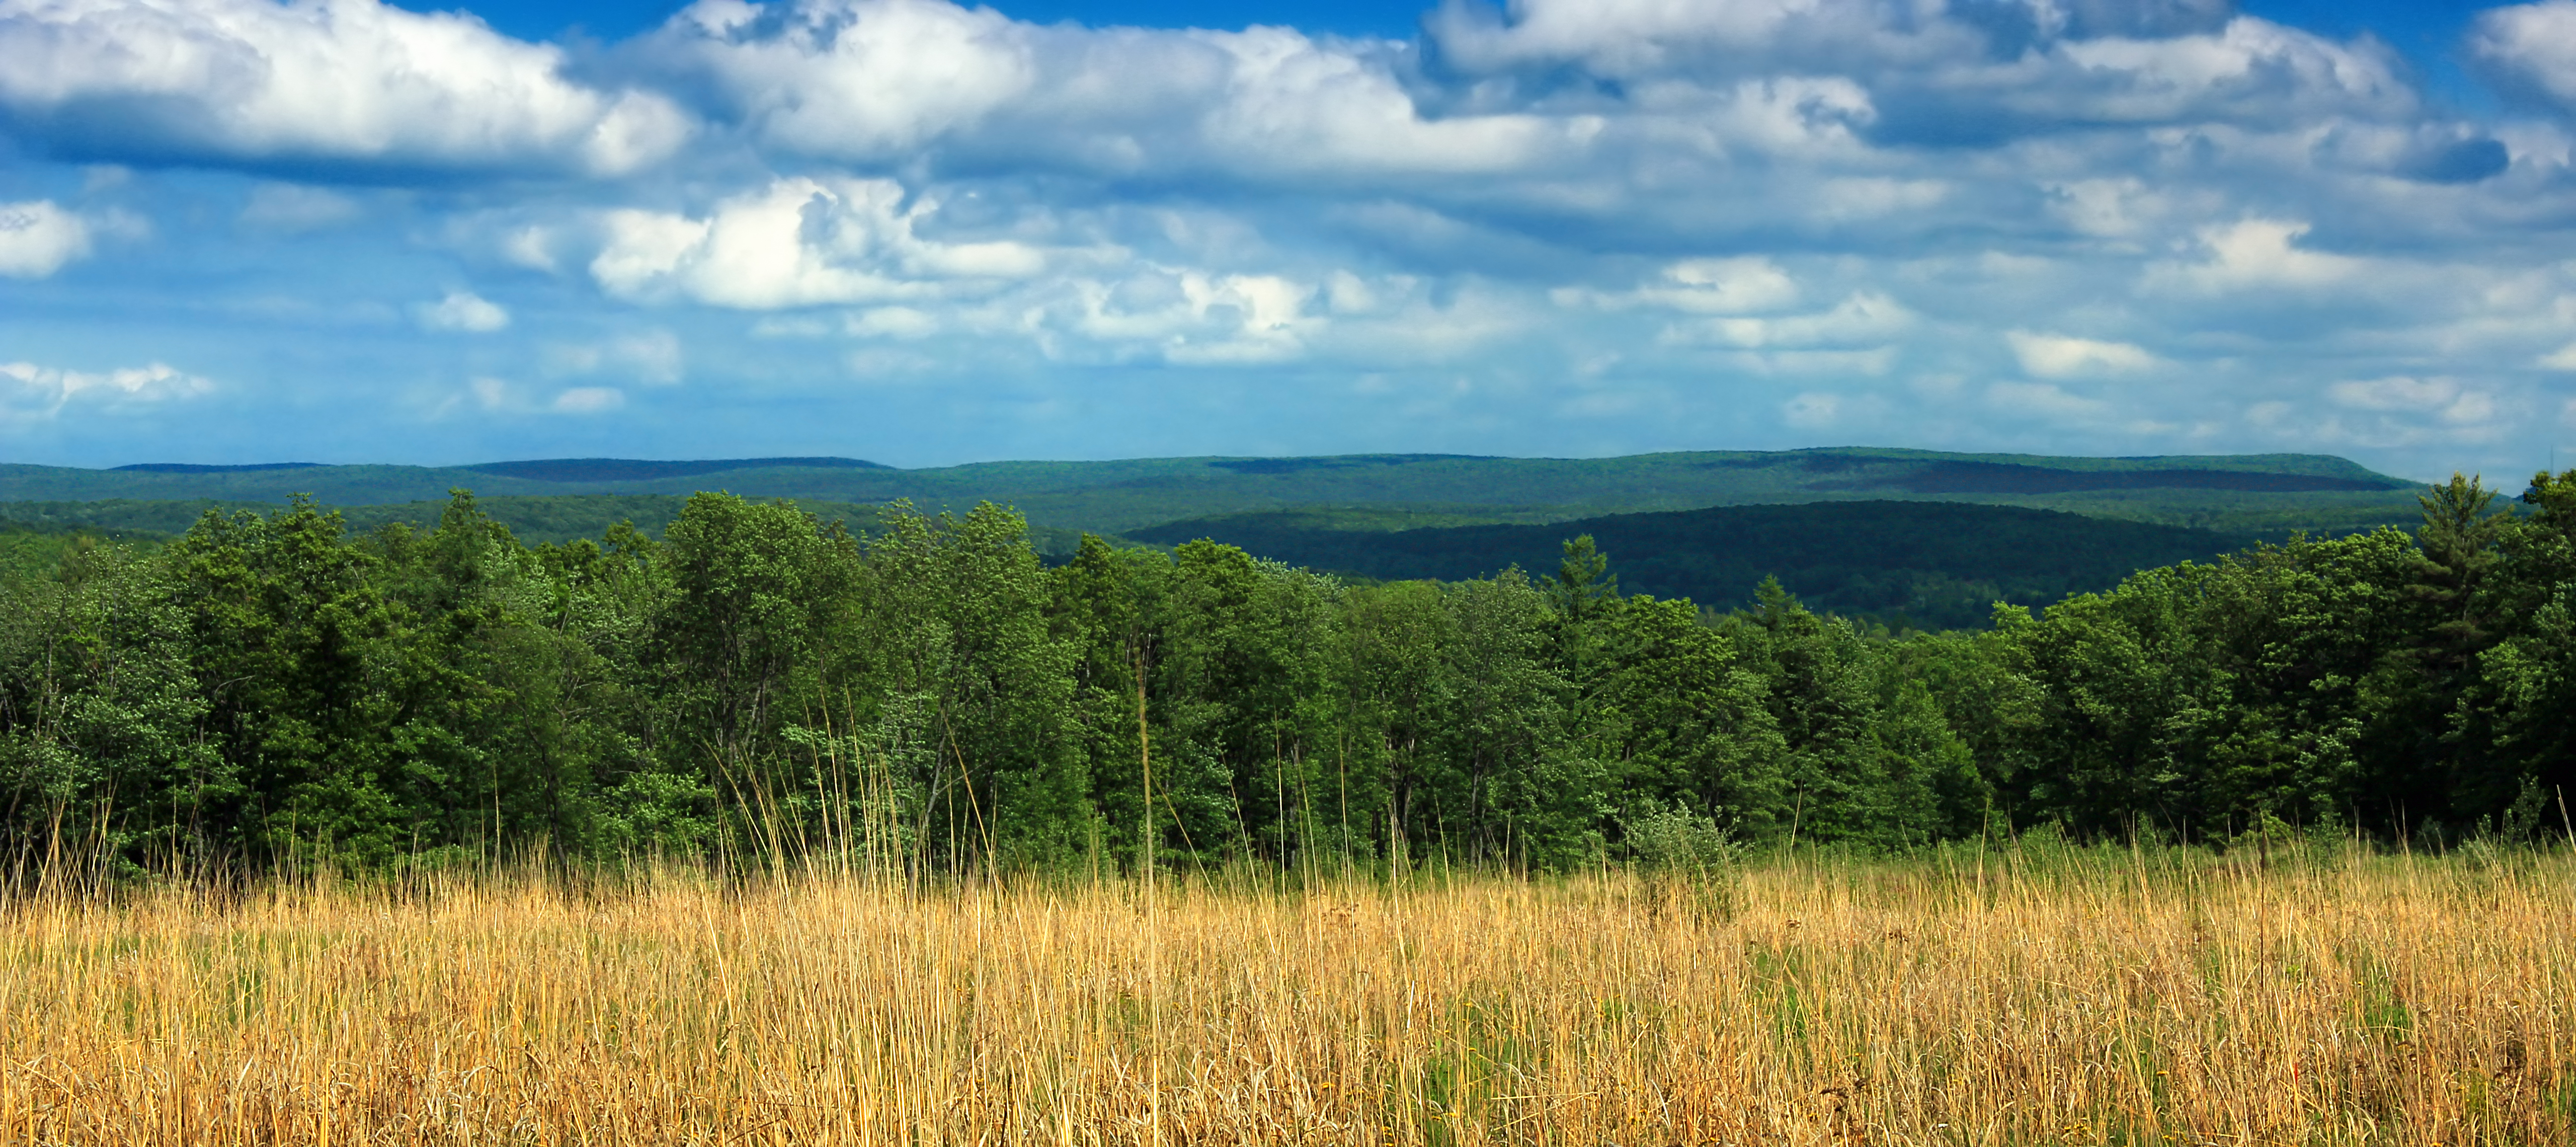
landscape, tree, nature, forest, grass, horizon, marsh, wilderness, mountain, cloud, sky, field, meadow, prairie, hill, lake, summer, pasture, cumulus, savanna, plain, hills, creativecommons, clouds, mountains, grassland, vegetation, alleghenyplateau, wetland, pennsylvaniawilds, pennsylvania, centrecounty, stategameland100, stategamelands100, sgl100, plateau, habitat, ecosystem, steppe, rural area, natural environment, geographical feature, atmospheric phenomenon, grass family, mountainous landforms